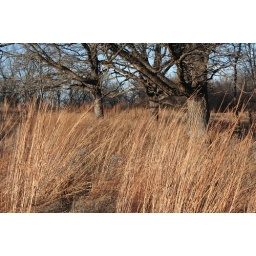
Big bluestem and oak trees along the road in Hitchcock Nature Area.